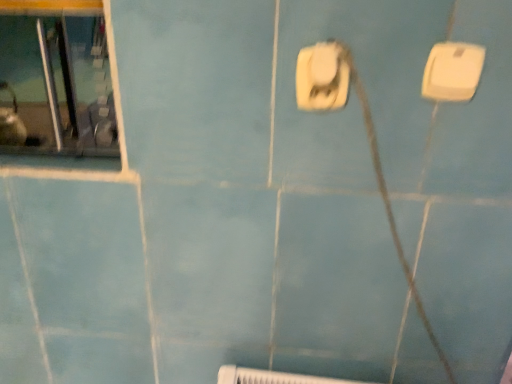
Question: Locate a point on the white plastic power plug at upper right. Your answer should be formatted as a tuple, i.e. [(x, y)], where the tuple contains the x and y coordinates of a point satisfying the conditions above. The coordinates should be between 0 and 1, indicating the normalized pixel location of the point.
Answer: [(0.885, 0.185)]